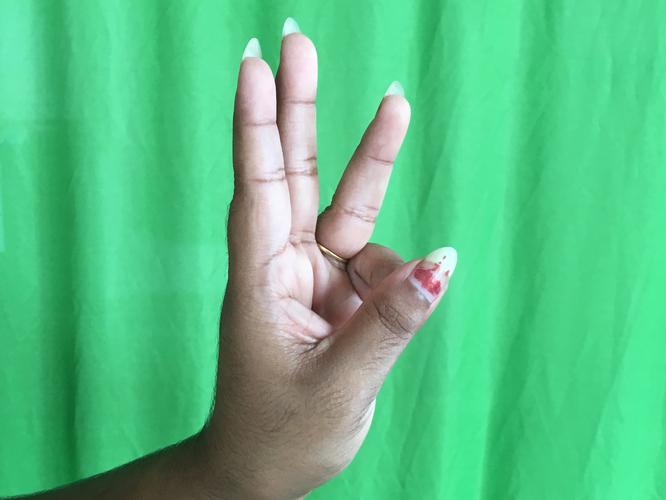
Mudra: Trishulam
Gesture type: single_hand